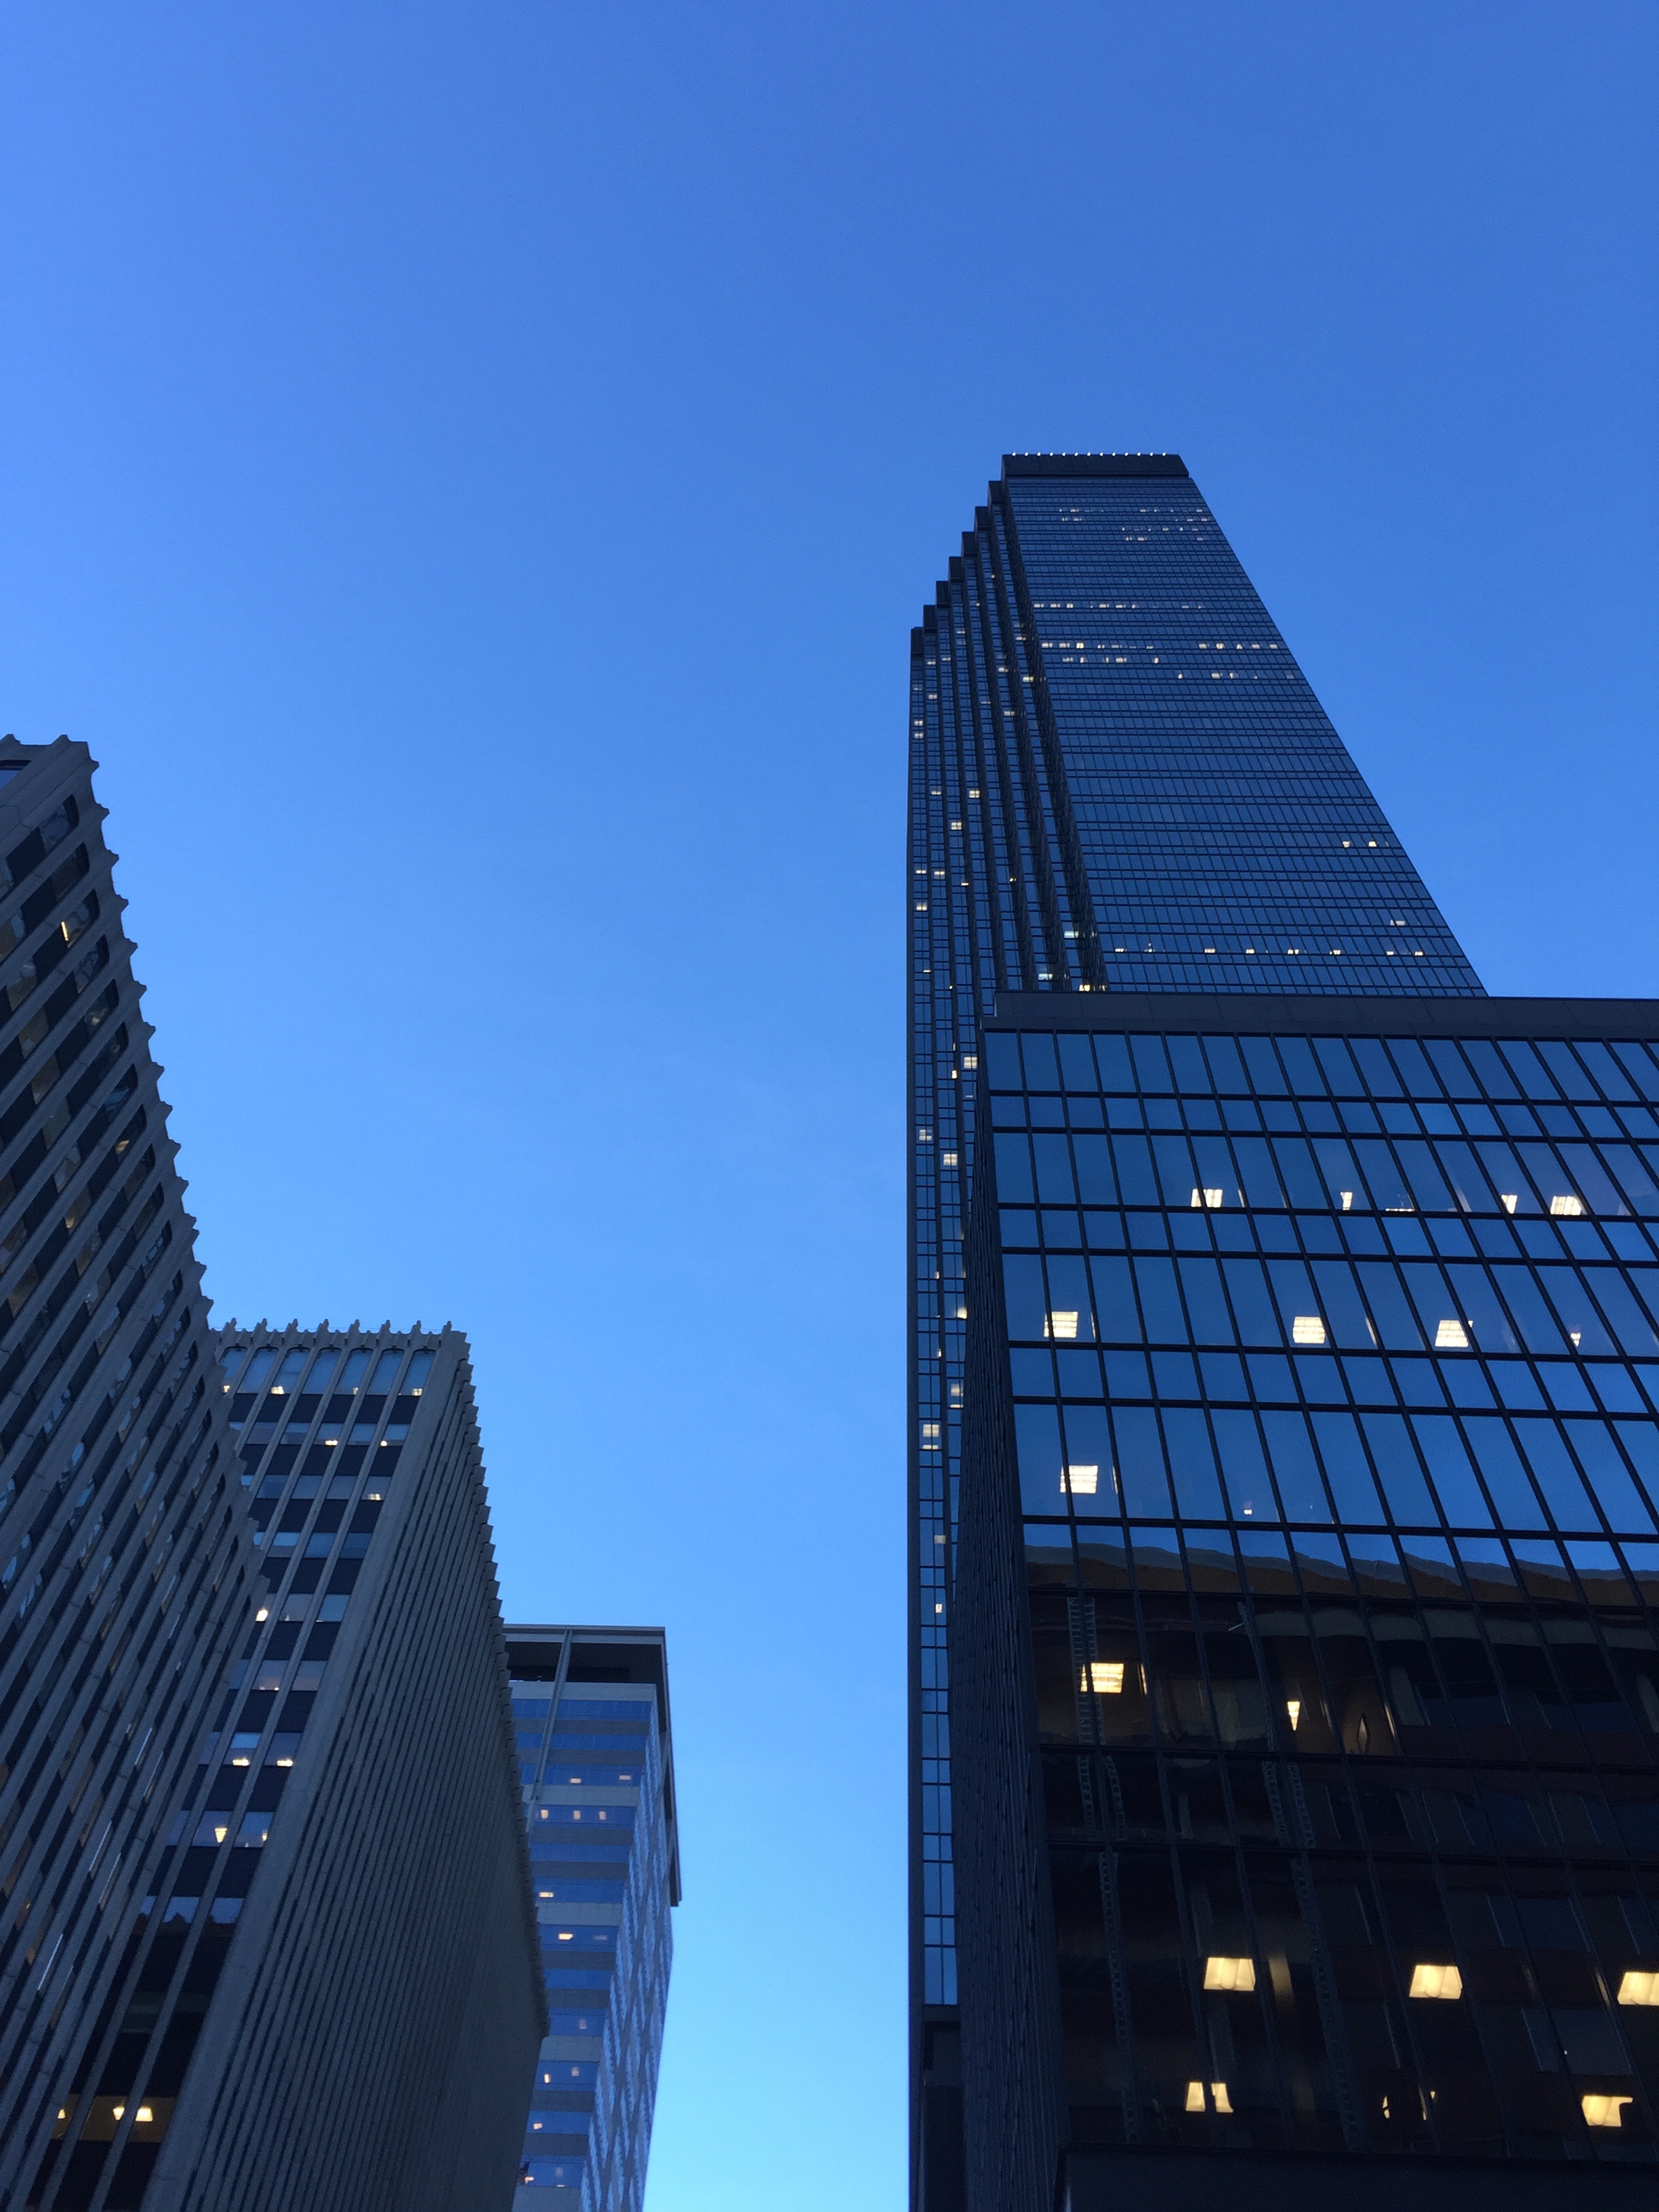
architecture, sky, skyline, city, skyscraper, cityscape, downtown, reflection, tower, landmark, facade, blue, tower block, buildings, towers, metropolis, urban area, metropolitan area